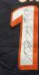
Number: 1